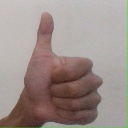
अक्षर: थ